Benjamin S. Kelsey

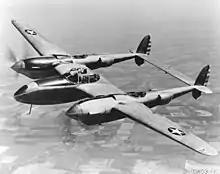
A prototype of the Lockheed P-38 Lightning

Lockheed won the X-608 proposal with their twin-engine Model 22 design, signing a contract with the Air Corps in June 1937. Kelsey flew the first prototype of the P-38 Lightning, the XP-38, on January 27, 1939. After Lockheed performed a series of tests and associated engineering adjustments, Kelsey took the prototype across the country on a record-breaking speed flight in February 1939. Just short of his goal, as he was directed into the landing pattern at Mitchel Field behind three slow trainer aircraft, his prototype's carburetors iced up and the engines would not respond—they continued to idle and would not increase in power. Without the ability to add power, Kelsey fell short of the runway and belly-landed into a sand trap at a golf course, destroying the plane but suffering only minor scratches himself. General Henry "Hap" Arnold was very happy with the speed demonstration and ordered Kelsey to proceed with further development of the design. In May, Kelsey was promoted to the rank of captain.